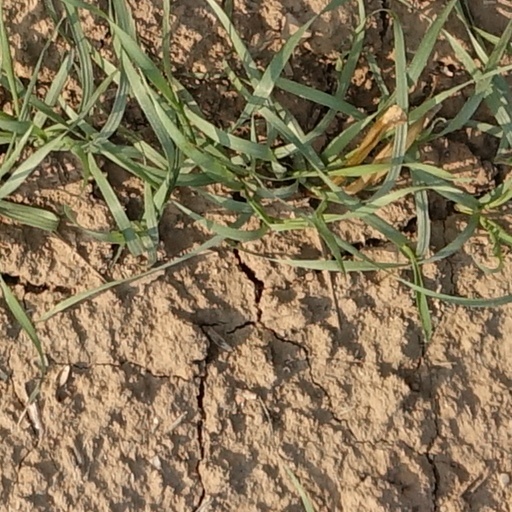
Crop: wheat